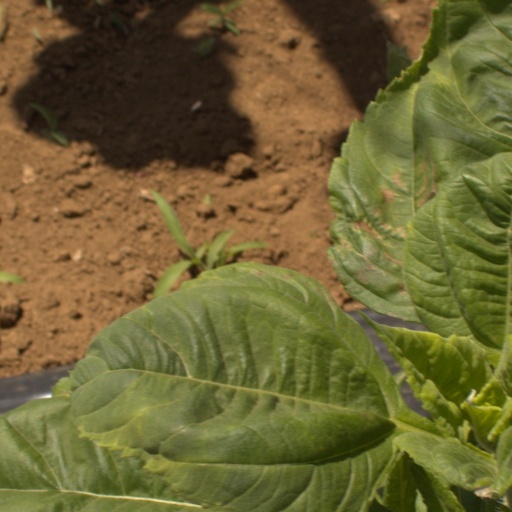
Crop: Jerusalem artichoke